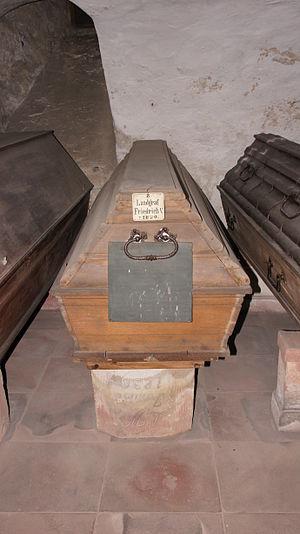
Frédéric V est landgrave de Hesse-Hombourg de 1751 à sa mort.